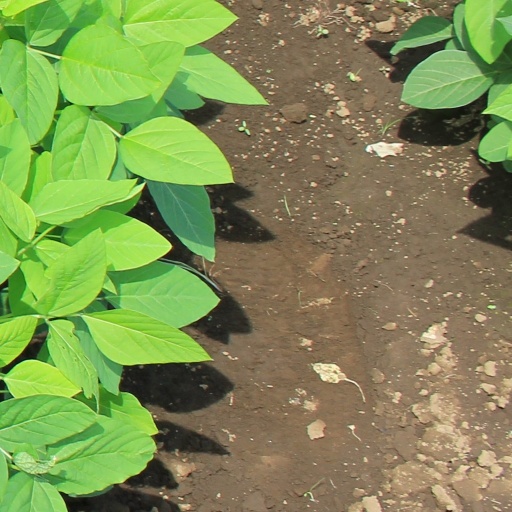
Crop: soybean